Ngawi (town)

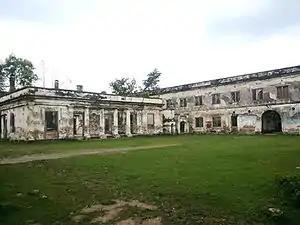
Fort van den Bosch

Fort van den Bosch located in Pelem ward, northeastern part of the town, near the mouths of the Solo River and Madiun River, built by the Dutch government in 1839–1845 by Johannes van den Bosch. This fort is often called "Fort Pendem" This fort is with a land area of . It is northeast of Ngawi.